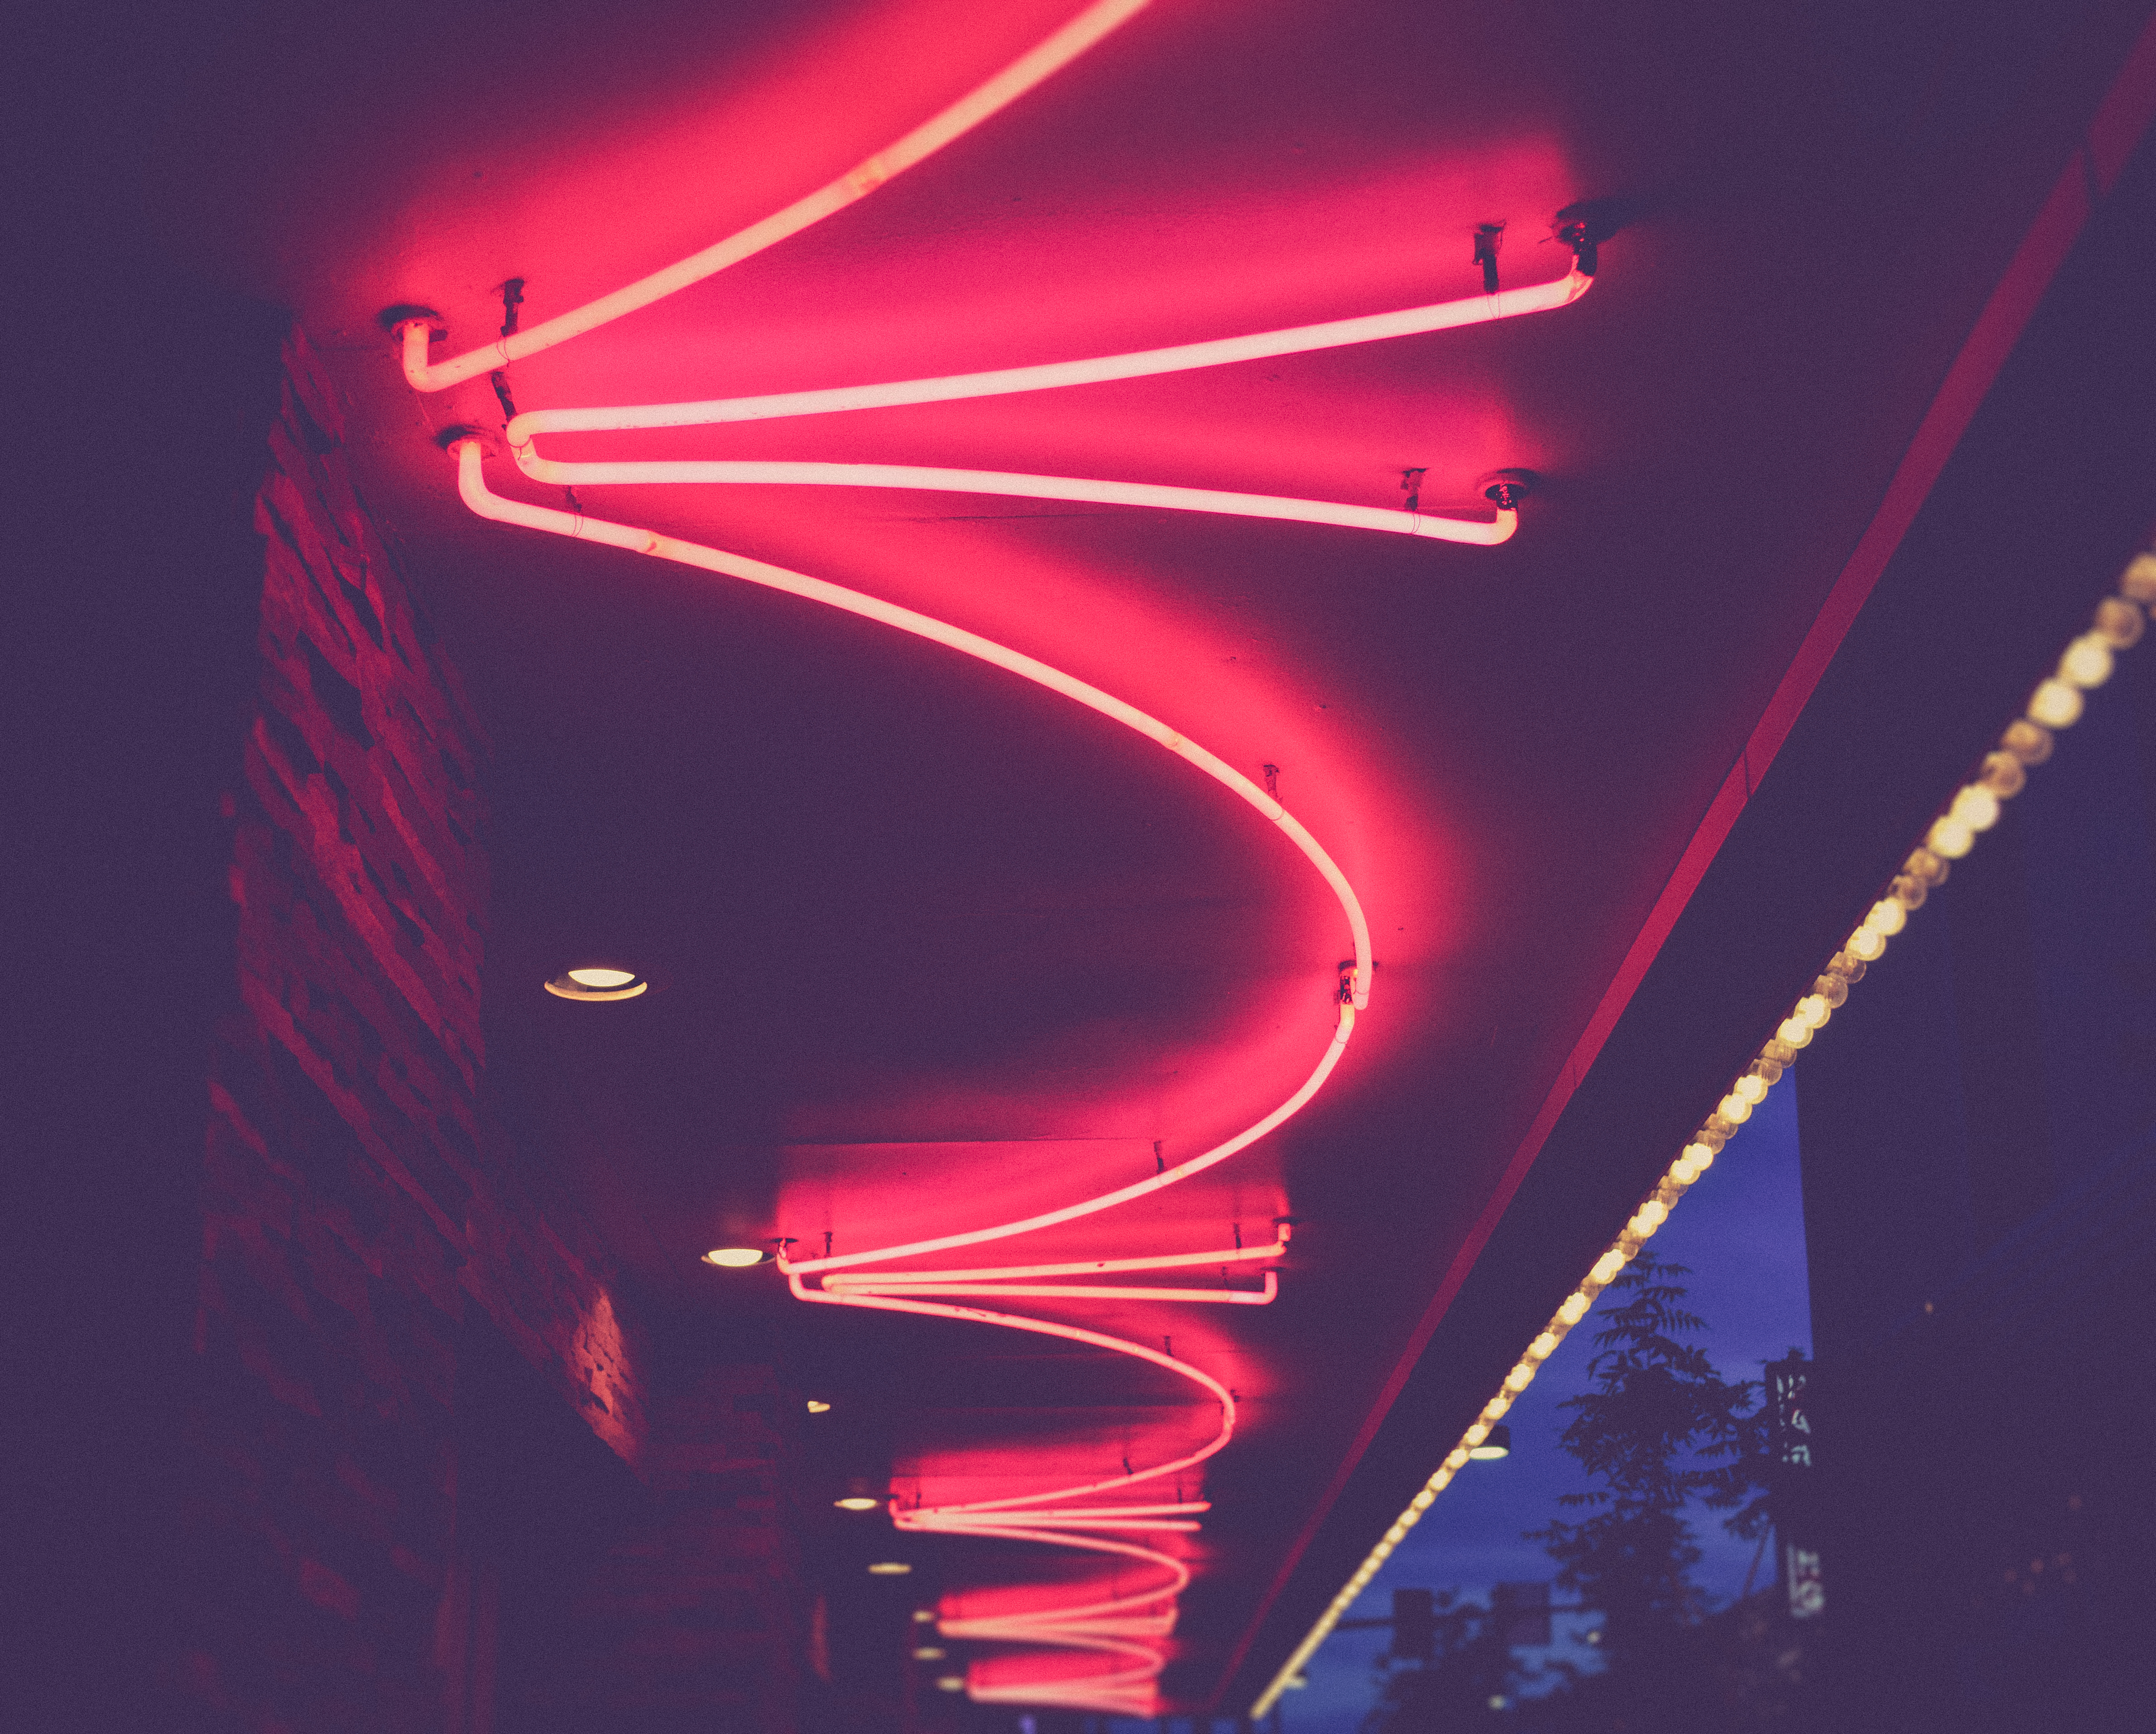
light, night, line, red, color, darkness, pink, signage, lighting, circle, neon, neon sign, font, illustration, shape